Eikev

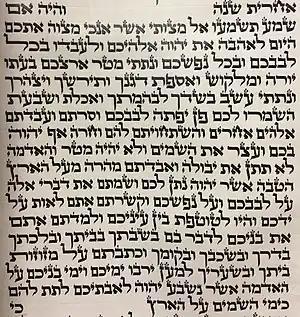
The second paragraph of the "Shema"

In the sixth reading, Moses extolled the promised land as a land of hills and valleys that soaks up its water from the rains, a land that God looks after. He contrasted this with Egypt, which was dependent on irrigation. A closed portion ends here.